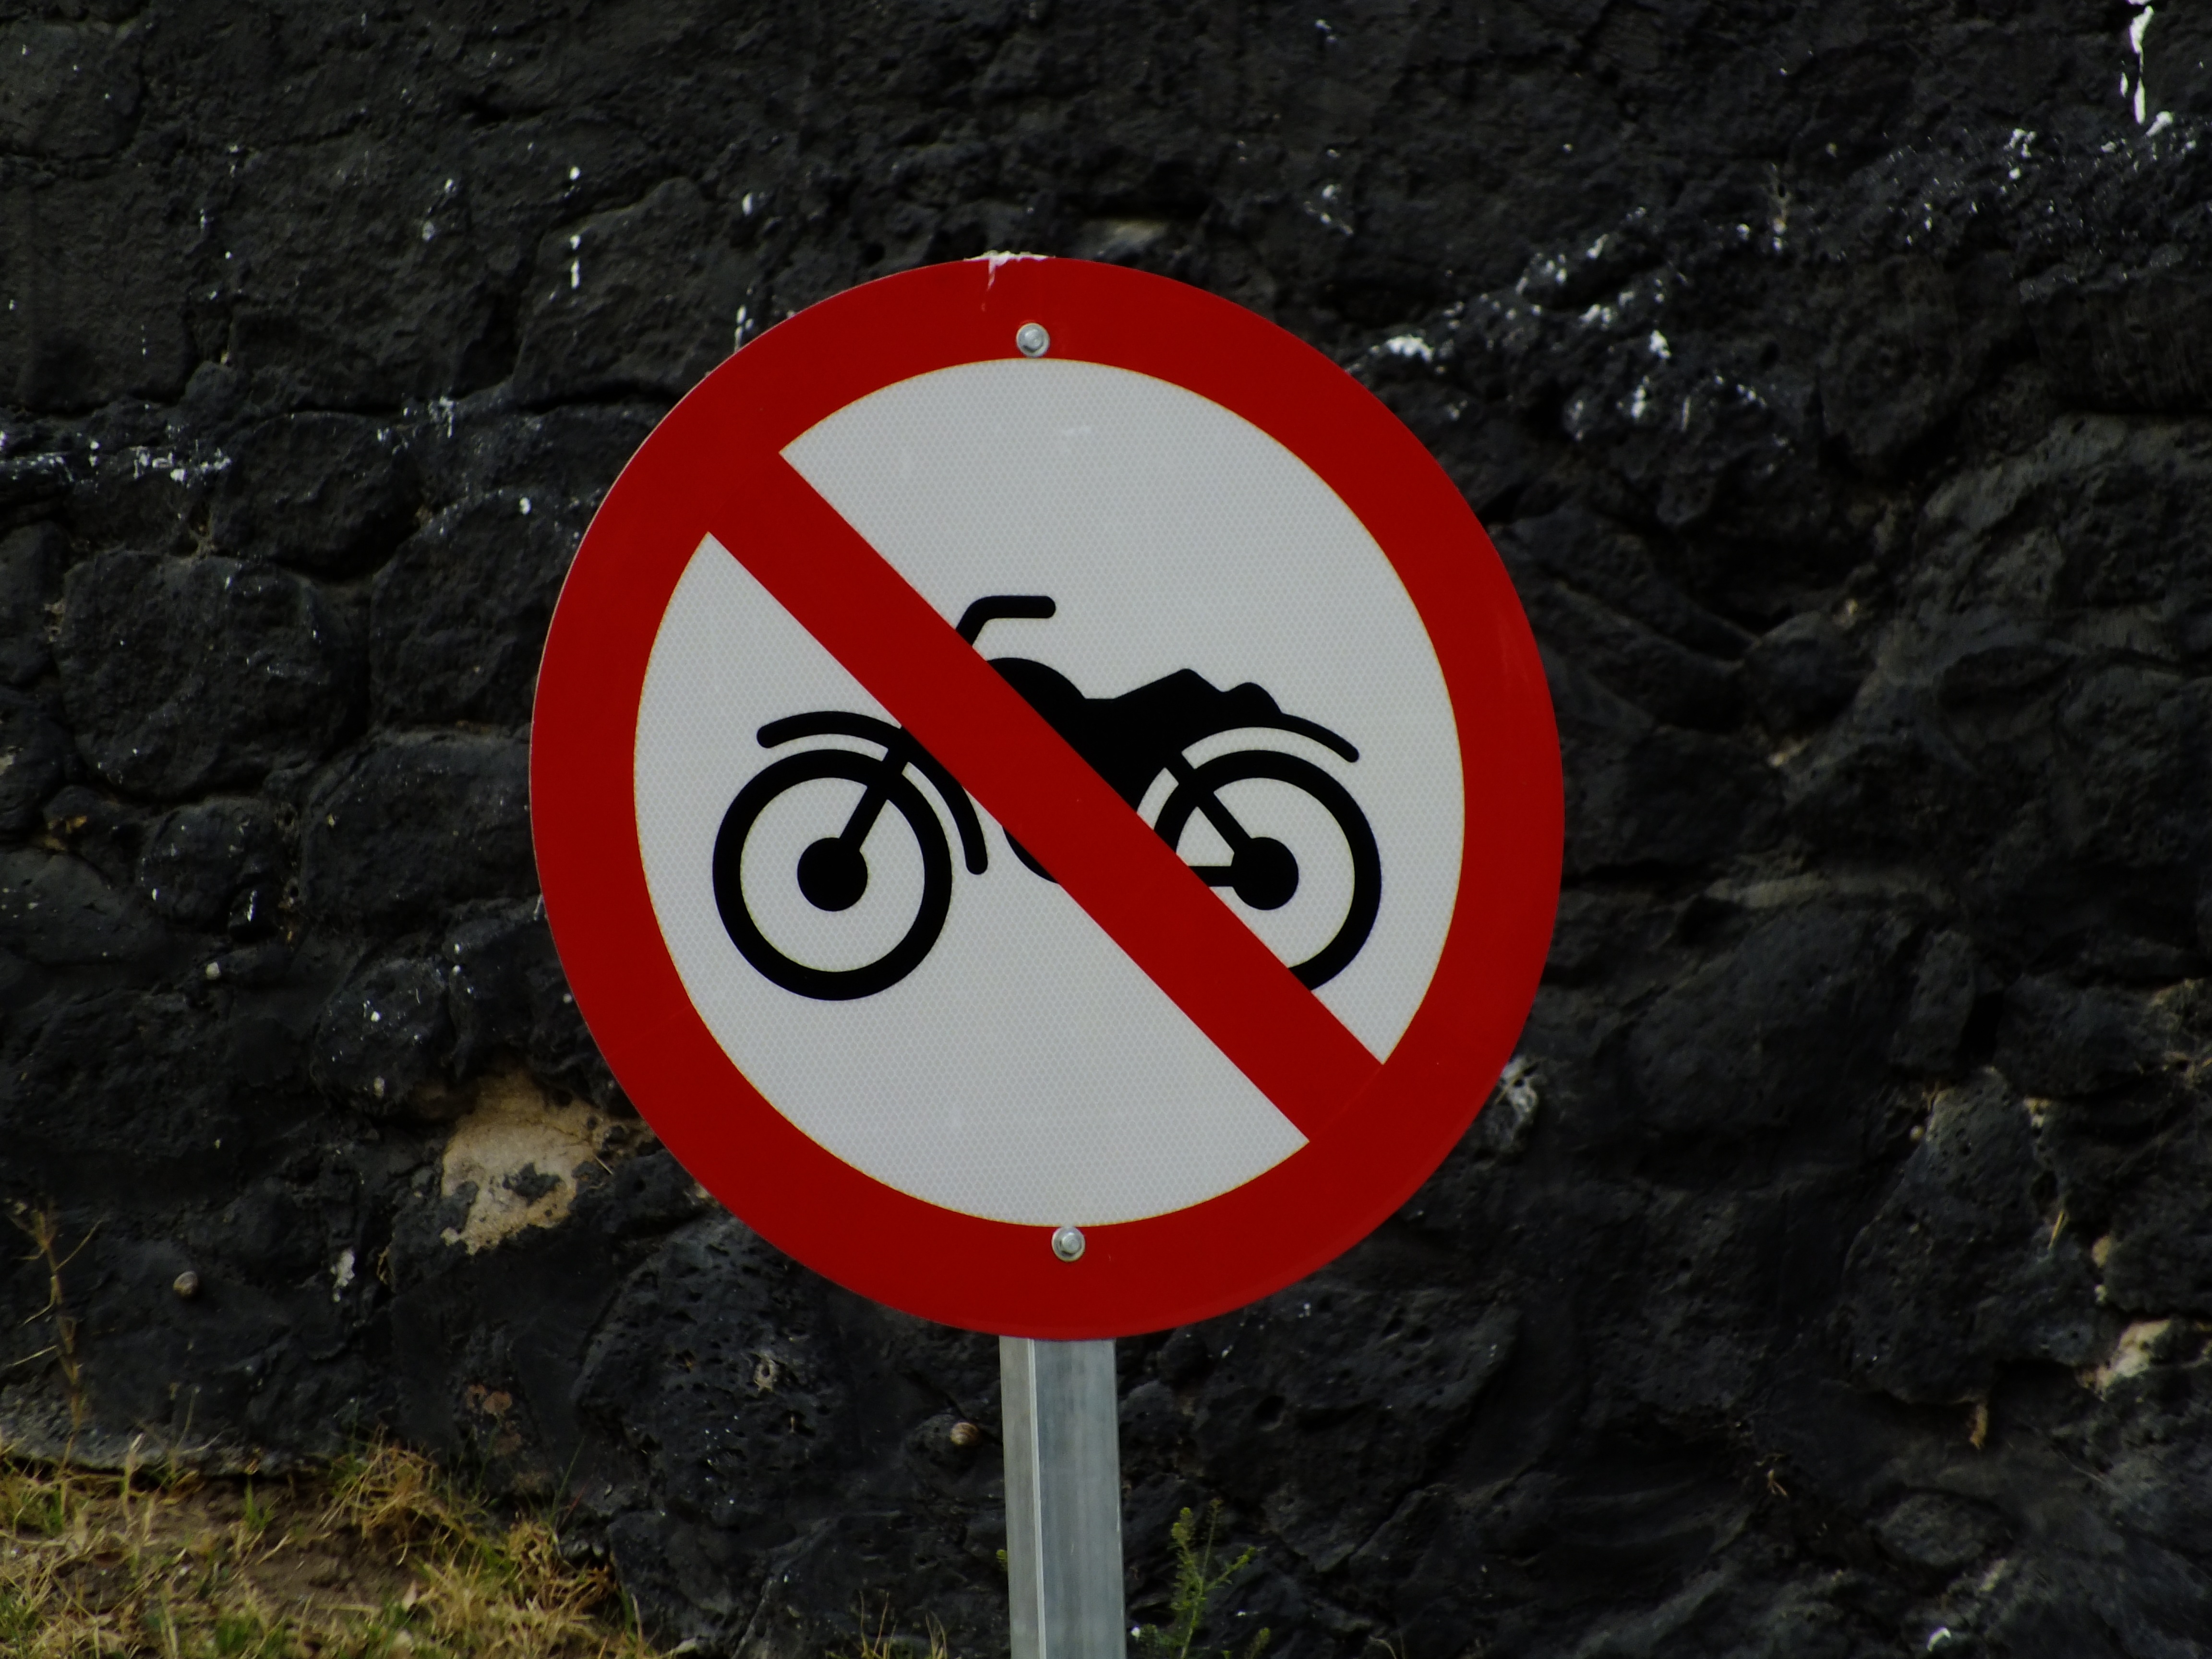
number, photo, sign, red, vehicle, symbol, street sign, signage, road sign, font, forbidden, roadsigns, warning, traffic sign, free image, regulation, no motorcycles, prohibition sign, traffic road sign, red sign, regulatory sign